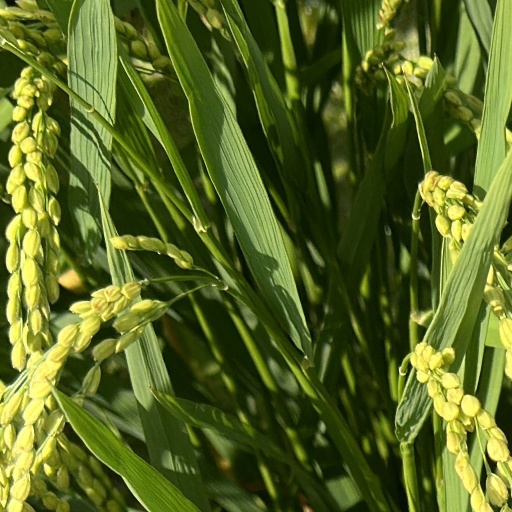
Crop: rice